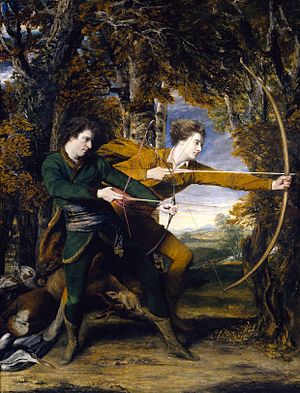
Maleriets historie / Maleriet i Vesten / Barok og rokoko
Maleriets historie går tilbage til værker af forhistoriske mennesker og spænder næsten uden afbrydelse over alle kulturer fra antikken. Over kontinenter og årtusinder er maleriets historie en vedvarende strøm af kreativitet, der fortsætter ind i det 21.århundrede. Indtil begyndelsen af 1900-tallet var det overvejende repræsentative, religiøse og klassiske motiver, senere med mere vægt på abstrakte og konceptuelle ideer.